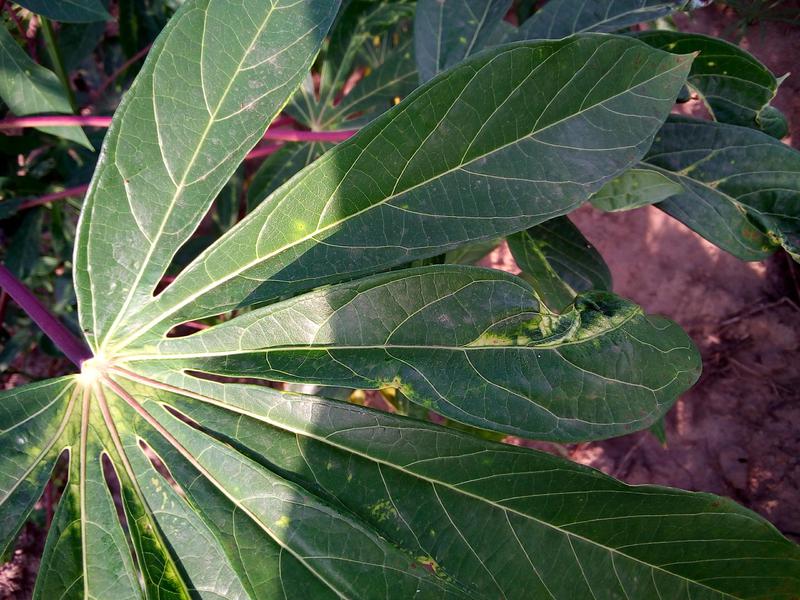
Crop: cassava
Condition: mosaic_disease